Worms Cathedral

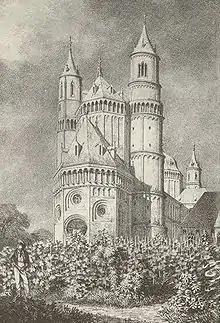
St Peter's Cathedral, 1824

Towards the end of the century, under Bishop Johann von Dalberg, the original Romanesque cloisters (west of the Chapel of St Nicholas) were renovated, resulting in five monumental late Gothic reliefs on the life of Jesus which are now located in the north side-aisle of the cathedral: Tree of Jesse (1488), Annunciation (1487), birth of Christ (1515), entombment (c.1490) and the resurrection (c.1490). A sixth relief depicting the crucifixion was probably lost in the destruction of 1689. In the there are four large round keystones about in diameter decorated with coats of arms, which derive from the cloisters and were donated by Bishop Ruprecht of Regensberg, and Canons Philipp von Flersheim, Erpho von Gemmingen and Wilhelm von Stockheim. Another cloister keystone belonging to the Archbishop of Cologne and cathedral scholaster Hermann IV of Hesse is now located above the entrance of Neuburg Abbey Church in Heidelberg. The foundation stone of the cloisters from the year 1484, which had been thought lost, was found during cleaning in the Dom's lapidarium at the end of February 2014.